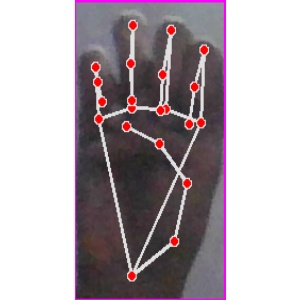
अक्षर: म